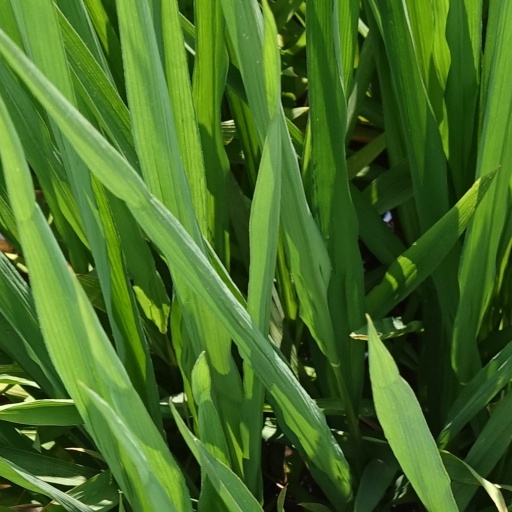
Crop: rice